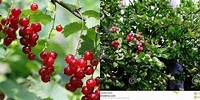
Label: redcurrant